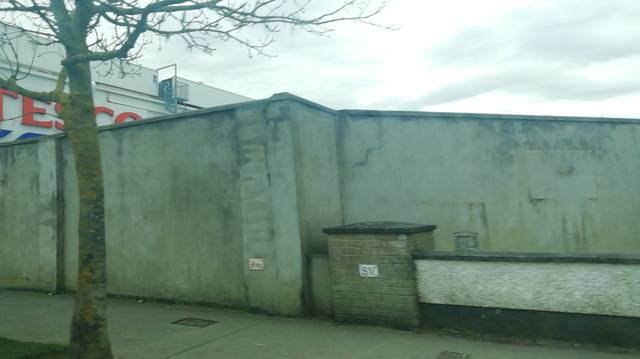
Region: Ireland
Coordinates: 53.344, -6.546